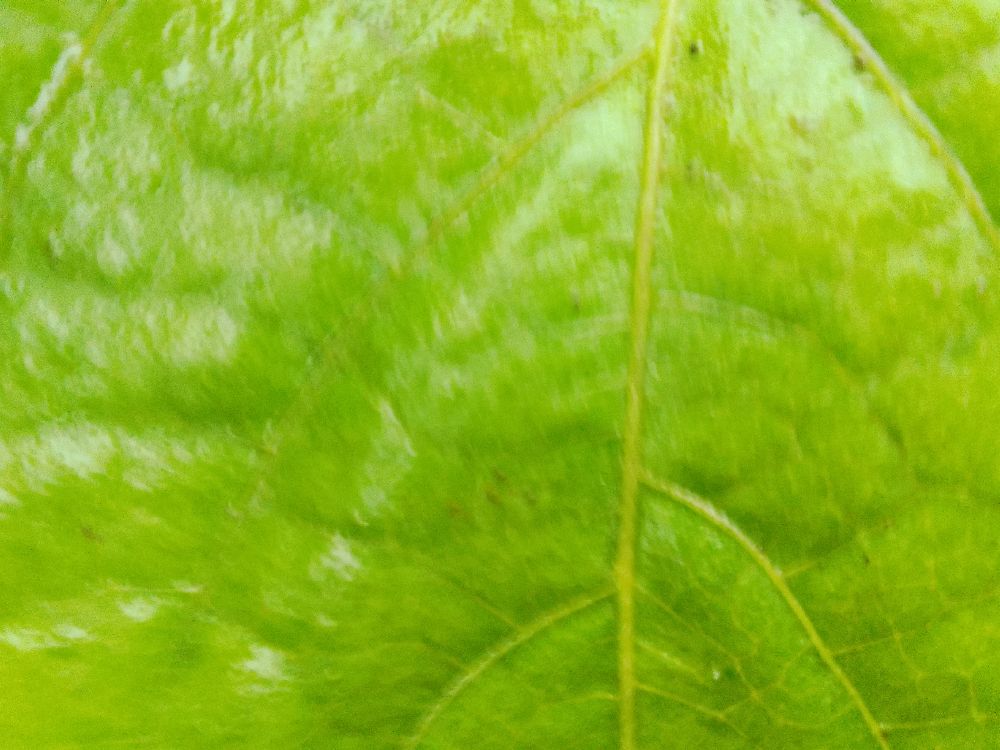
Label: healthy